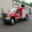
Label: truck